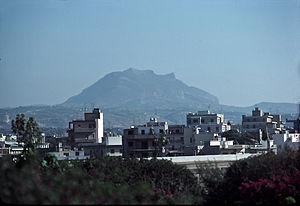
Le mont Iouchtas est une montagne du centre de la Crète située à une dizaine de kilomètres environ au sud de la ville d'Héraklion et culminant à 811 mètres. C'est une montagne sacrée chez les Minoens, à proximité immédiate du palais de Cnossos et du site de Fourni.